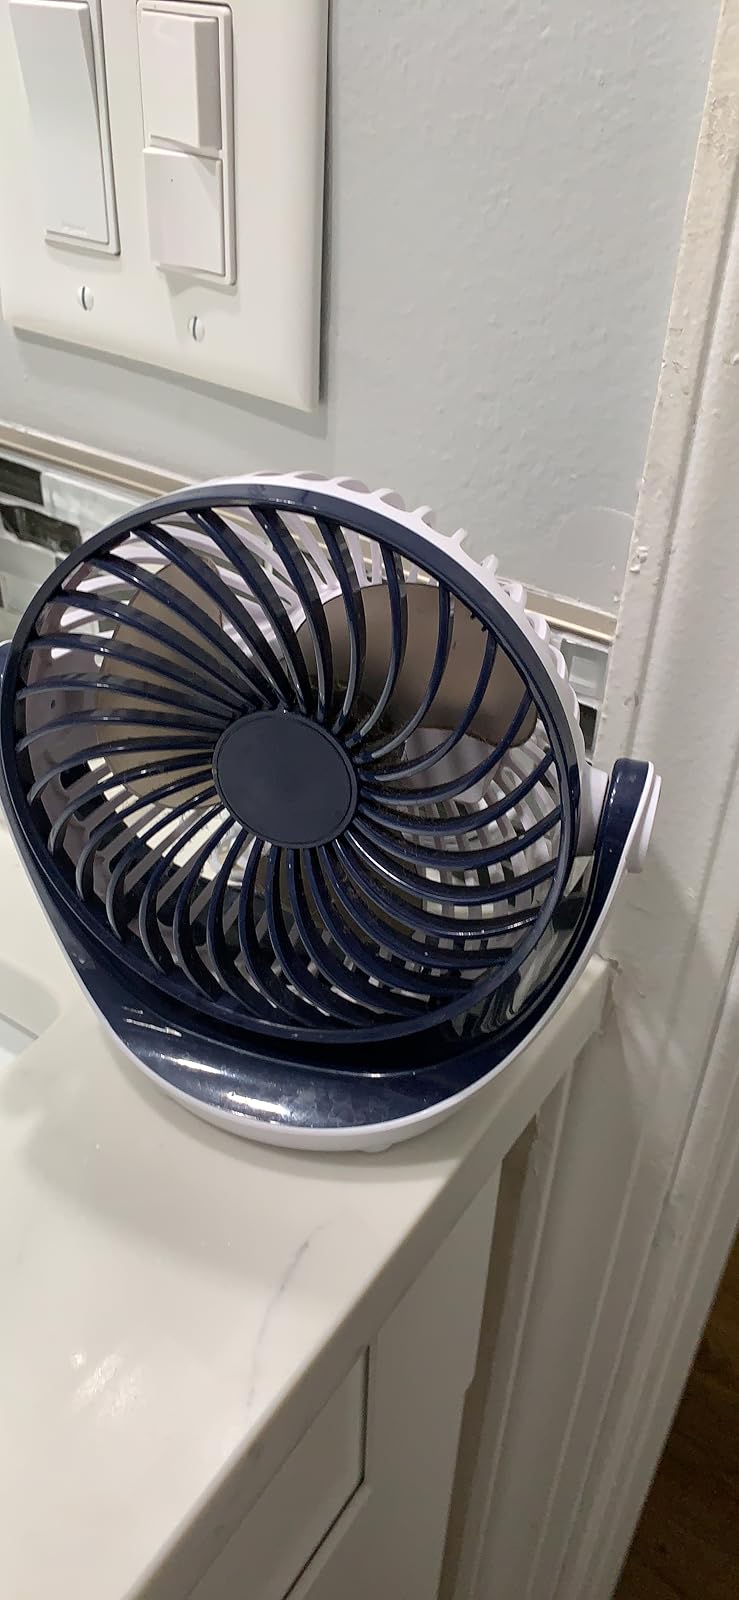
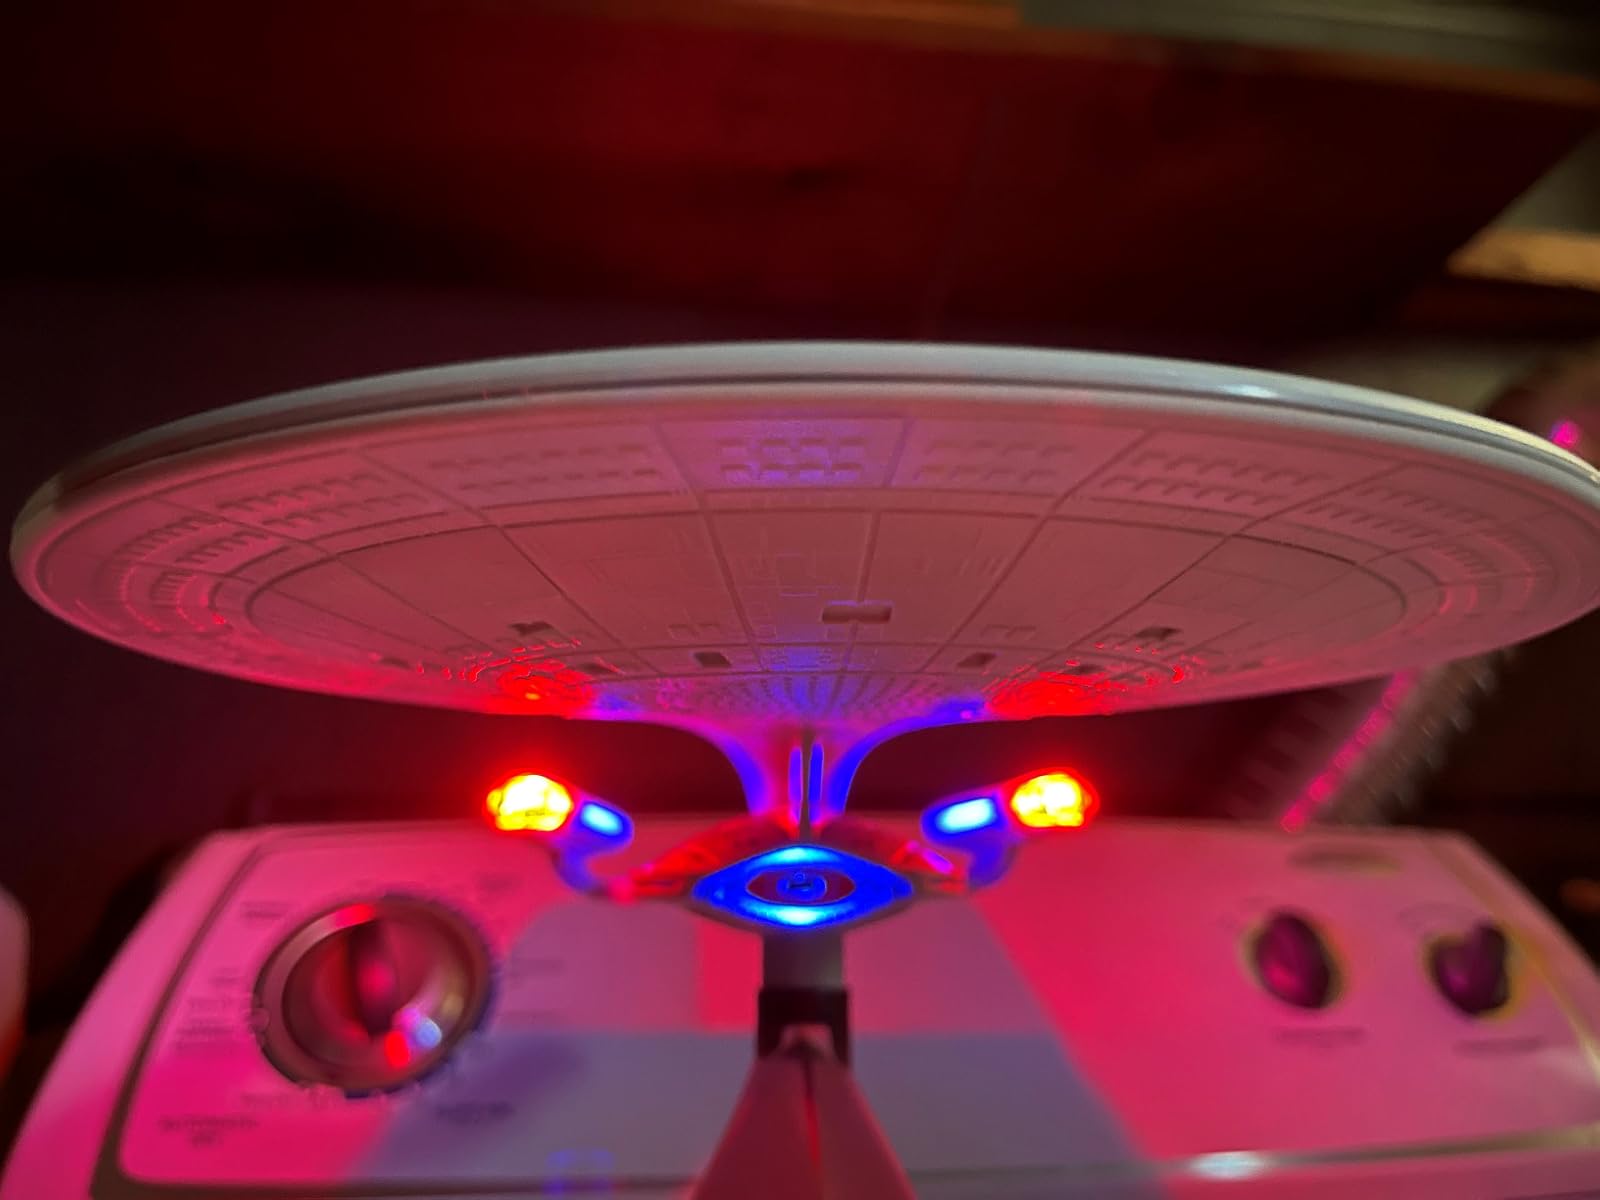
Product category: fan
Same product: no